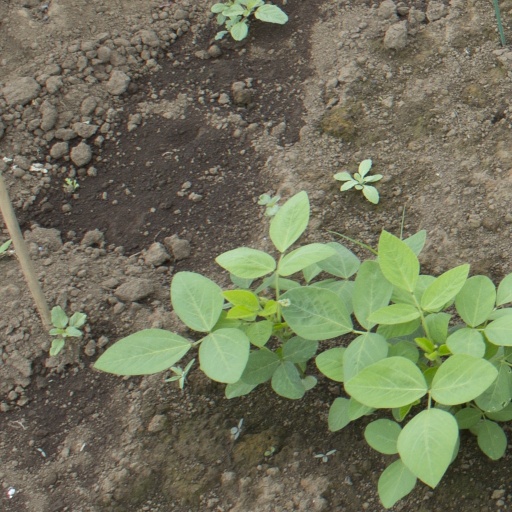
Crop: soybean